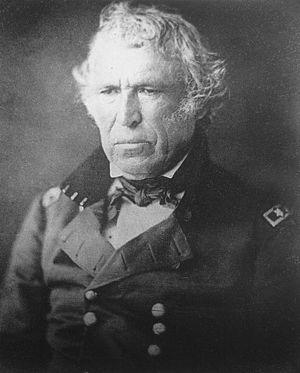
La guerre américano-mexicaine a opposé les États-Unis au Mexique. Elle est déclenchée lorsque le Congrès américain vote l'annexion du Texas en 1845.